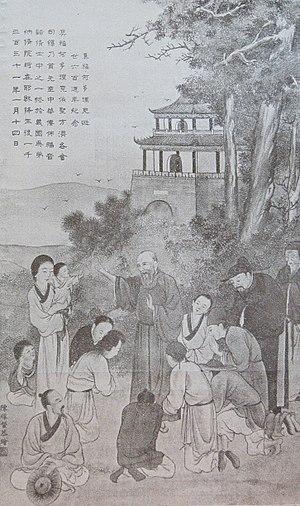
Odoric de Pordenone, né vers 1286 à Pordenone, mort le 14 janvier 1331 à Udine. Missionnaire franciscain, il a été un des rares voyageurs occidentaux à se rendre en Extrême-Orient pendant le Moyen Âge. Le récit de son voyage en Chine, dicté à Guillaume de Solagna, est authentique et fiable, au contraire de celui de Jean de Mandeville, qui le pille pour alimenter un récit de voyage imaginaire et fantaisiste.